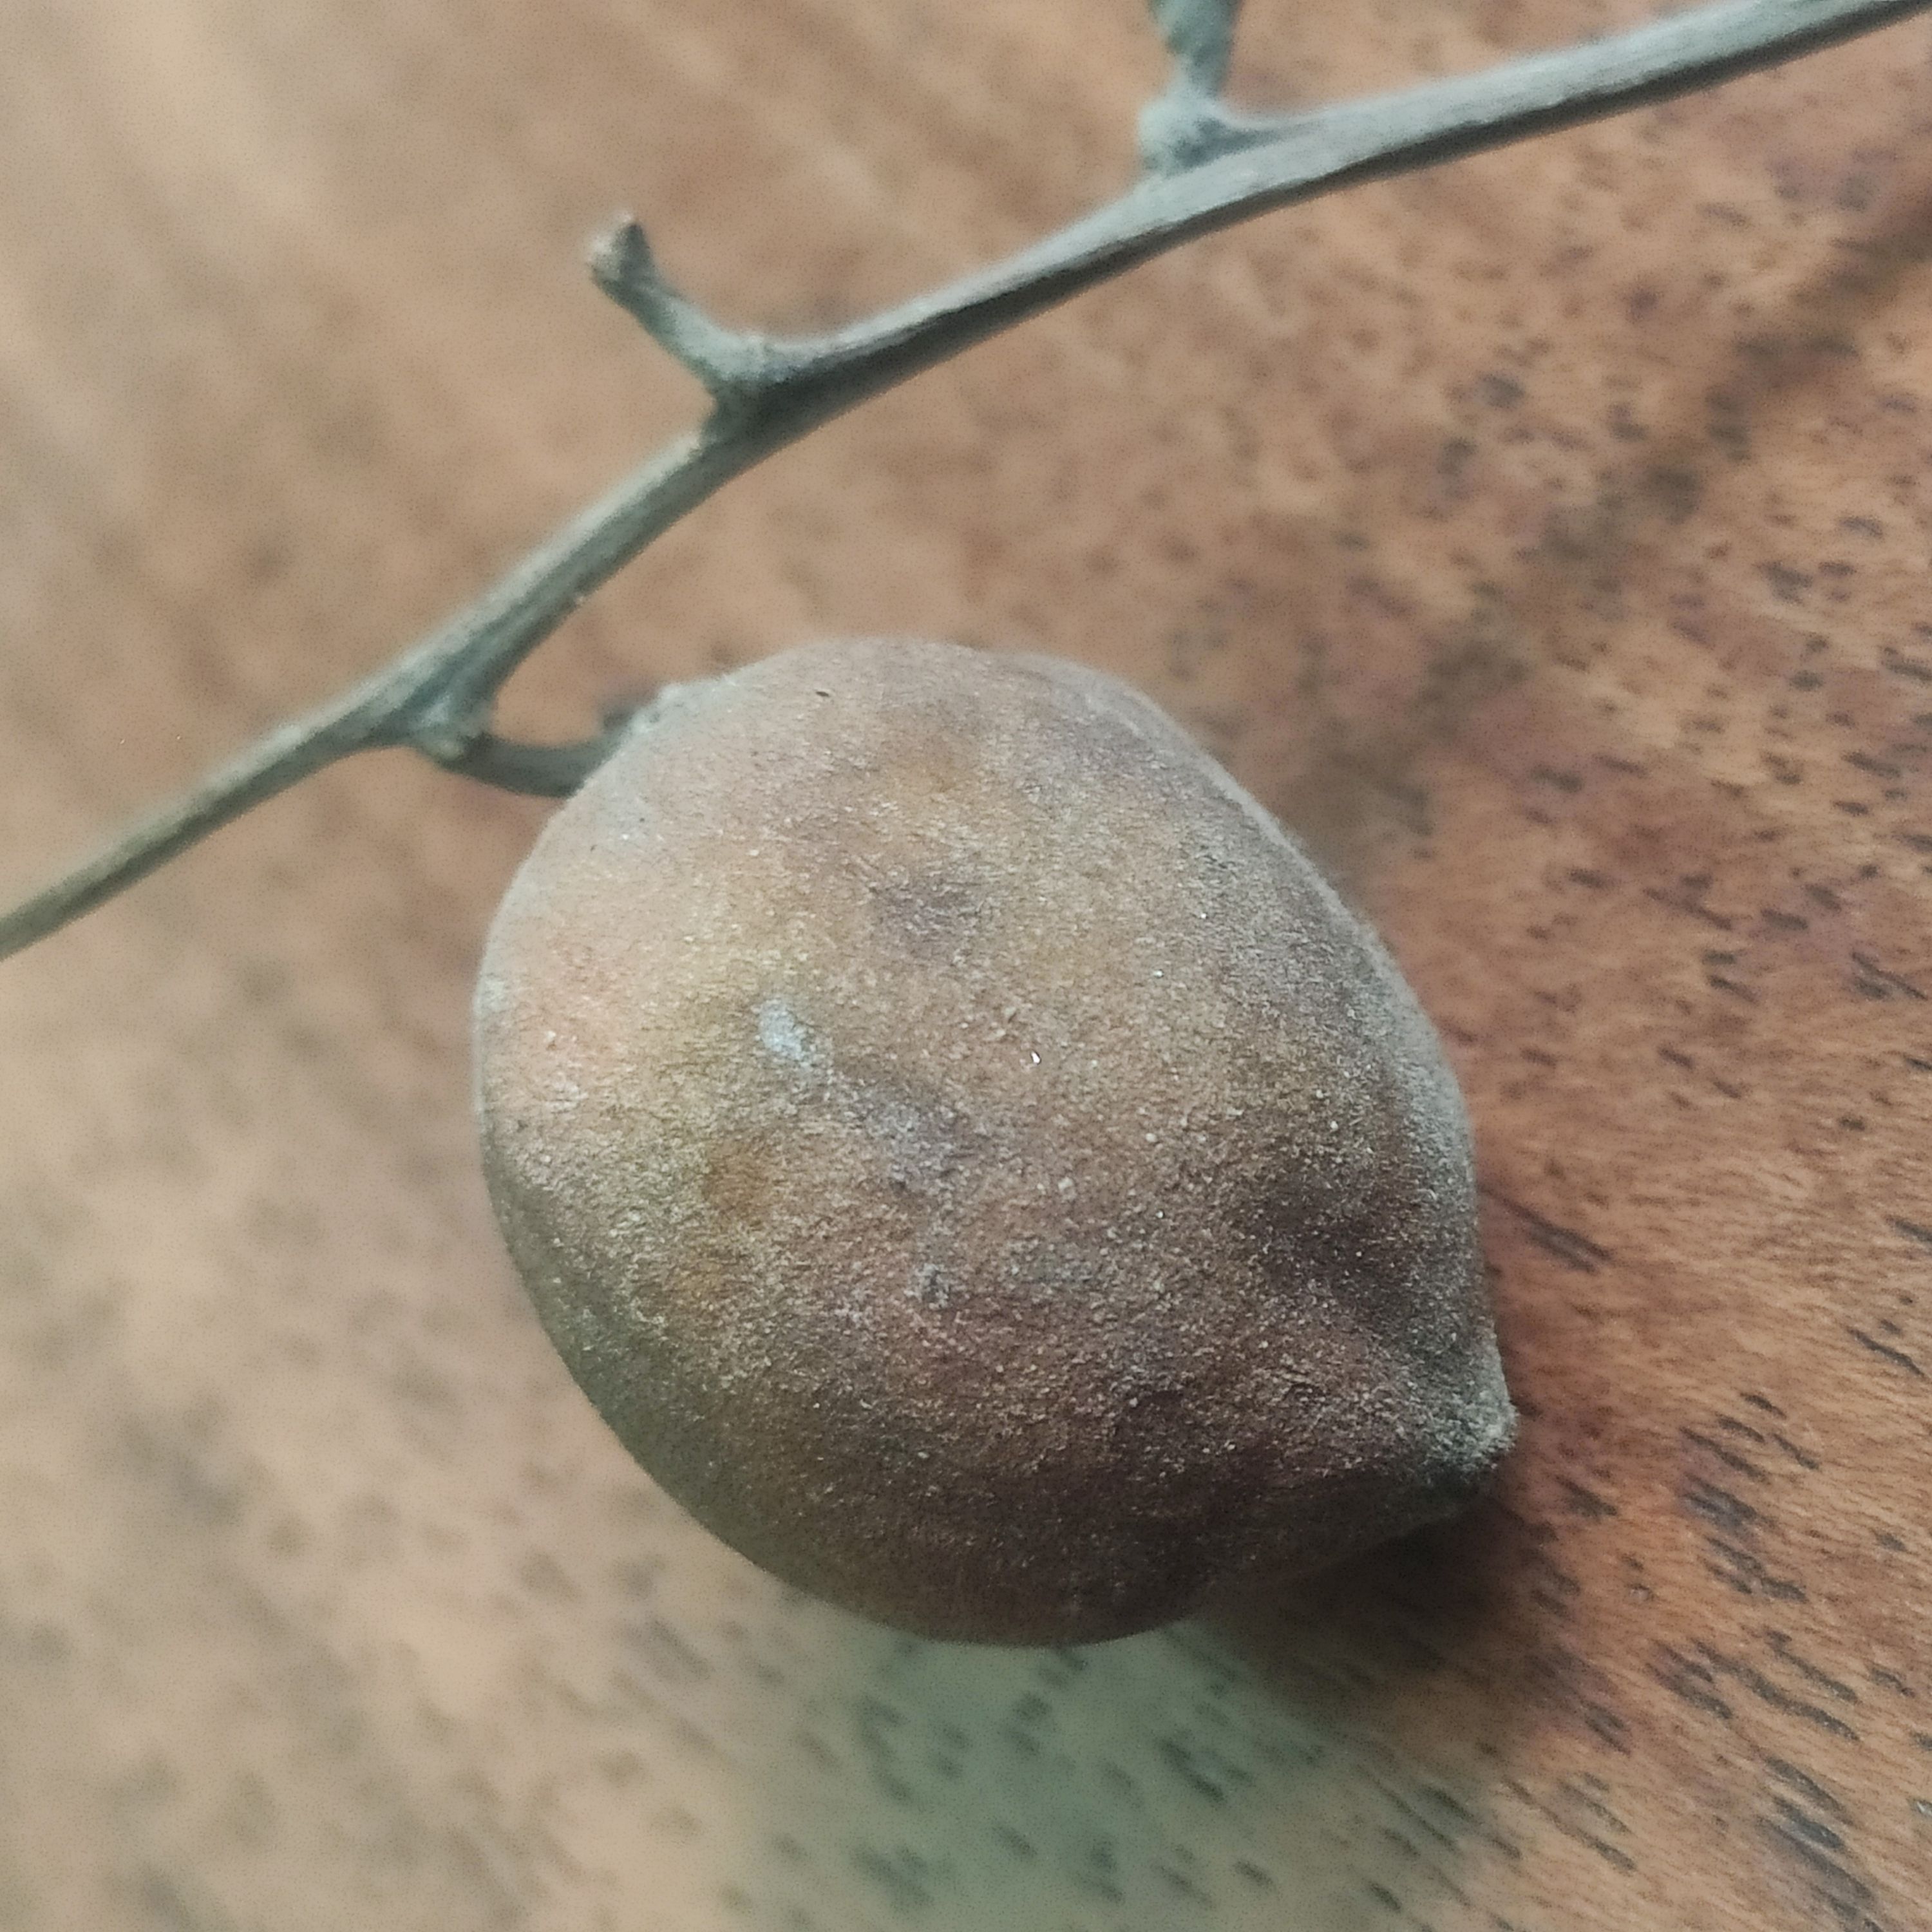
Fruit: burmese-grape
Grade: 3rd-grade